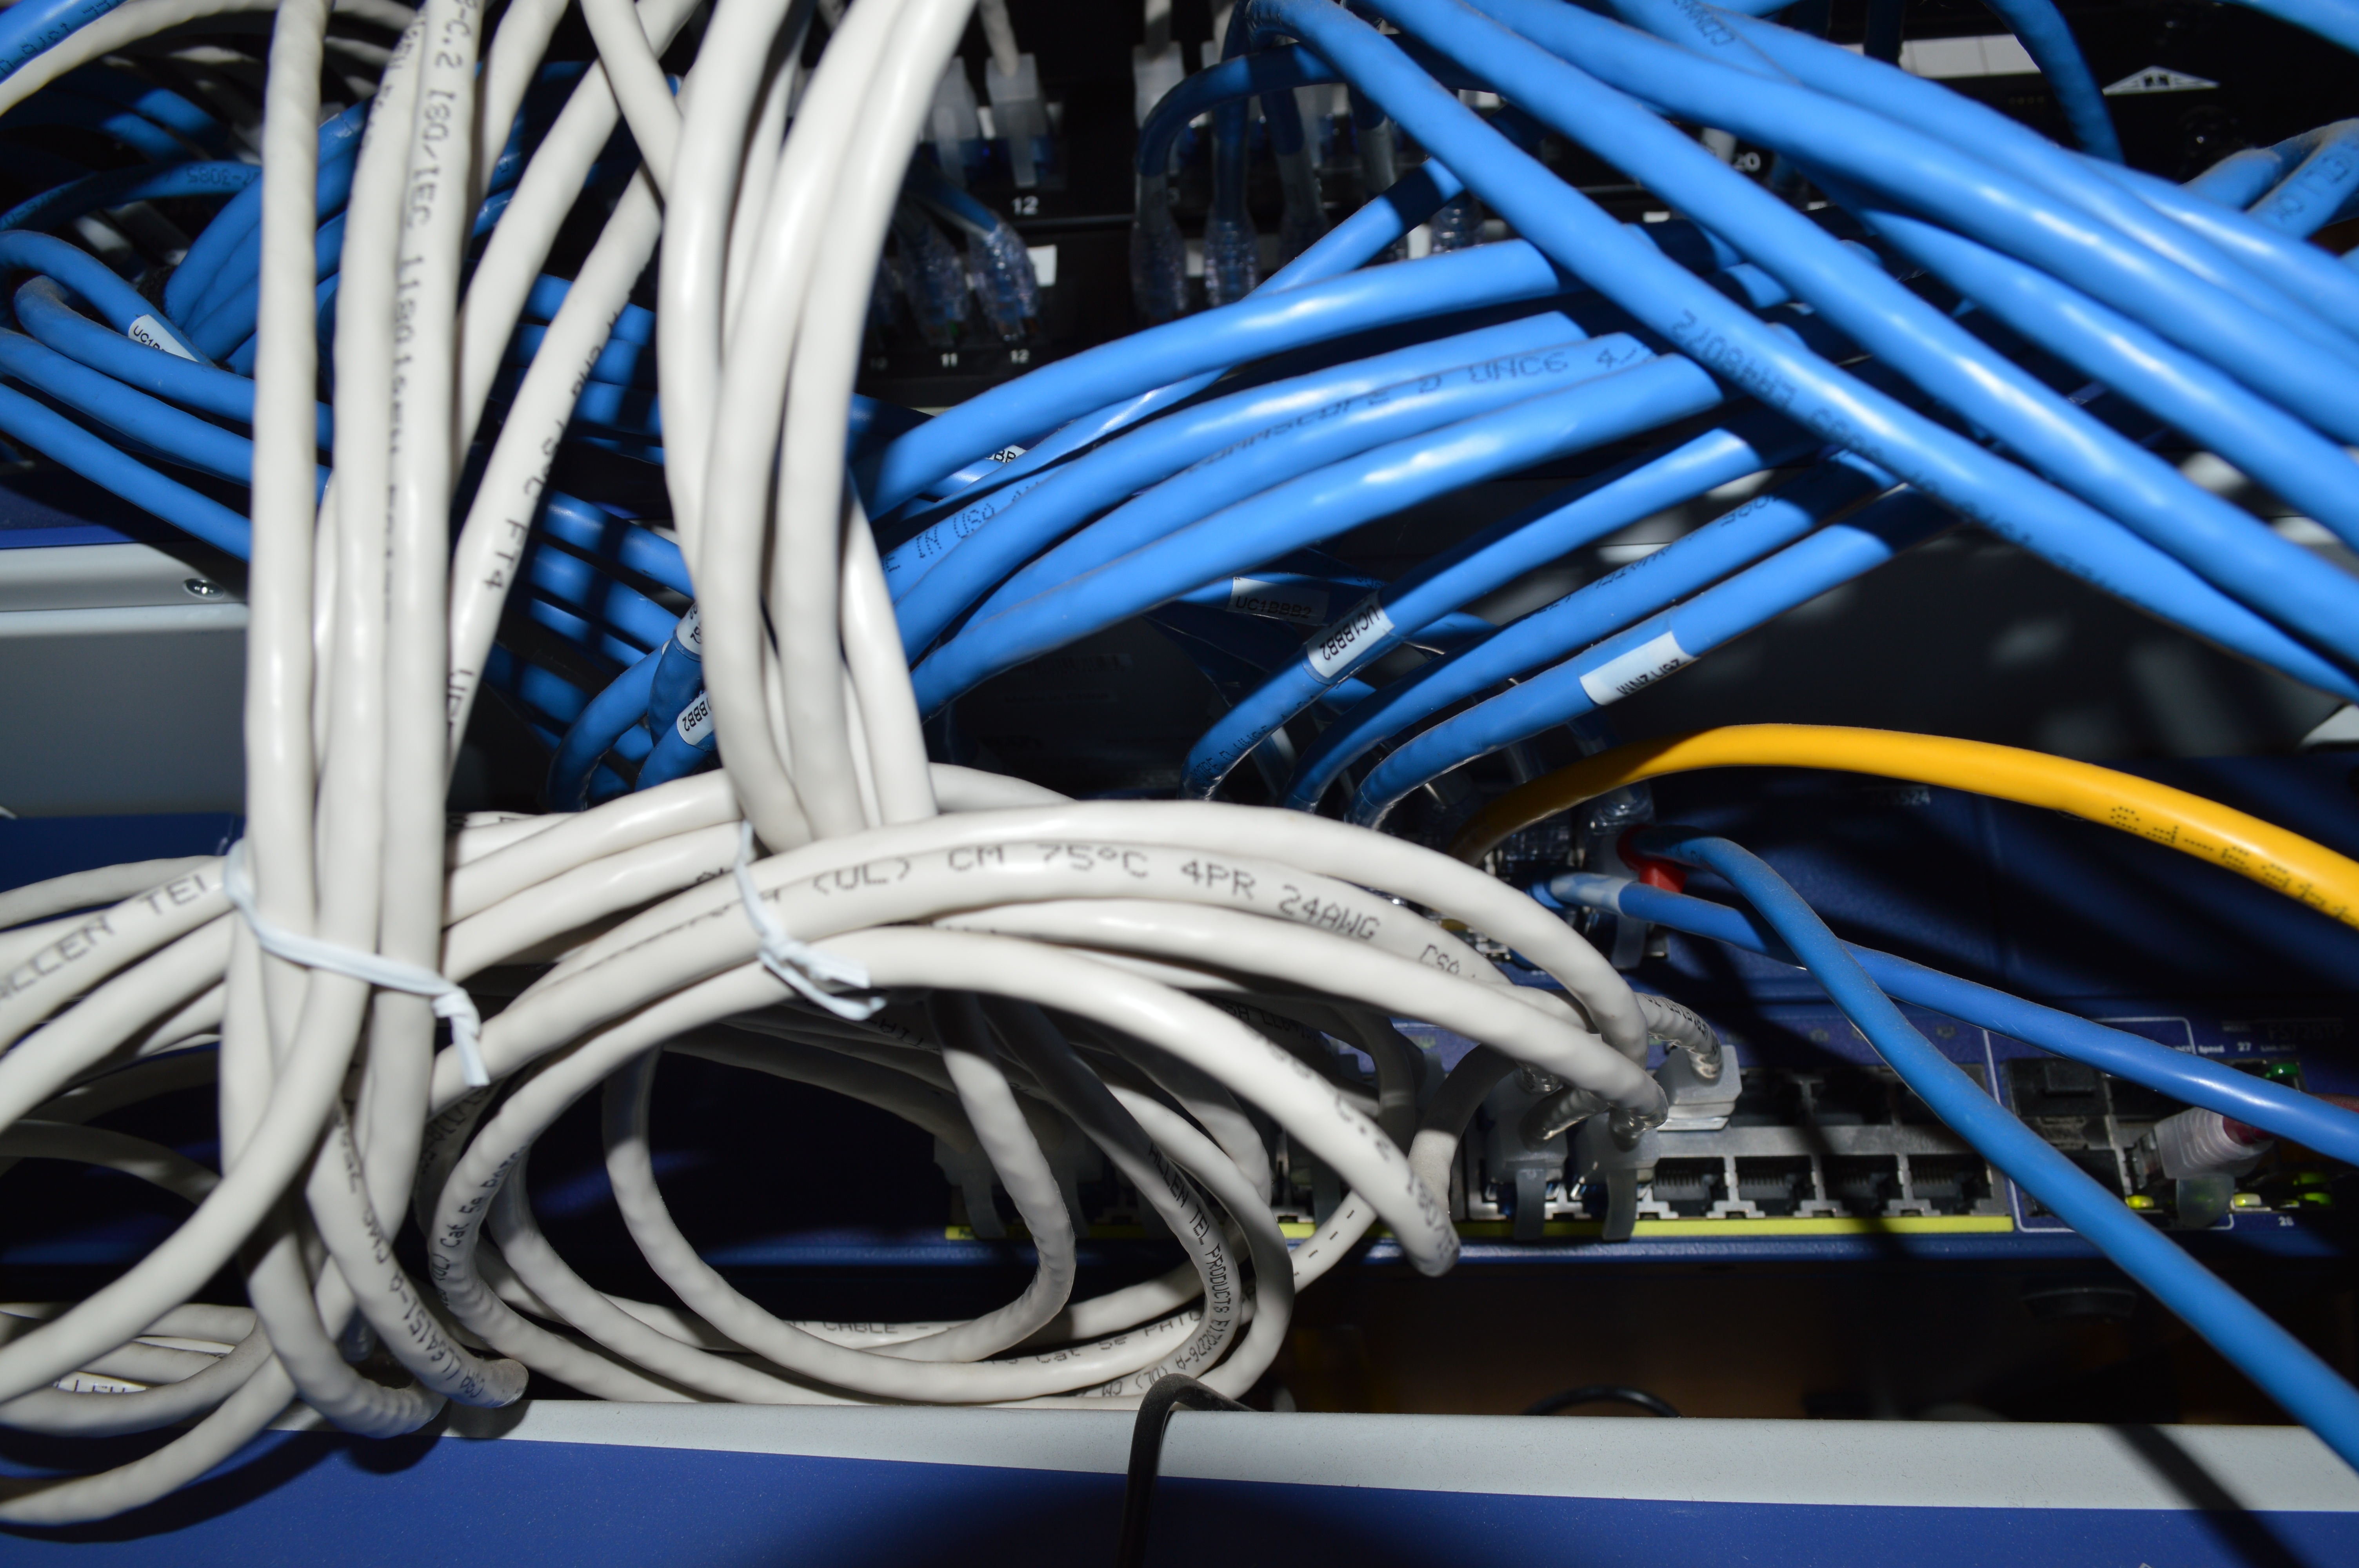
technology, wheel, blue, electrical wiring, electronic device, electrical supply, aircraft engine, electronics accessory